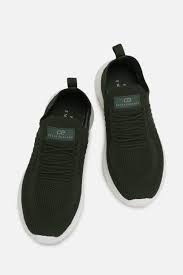
Label: Sneaker